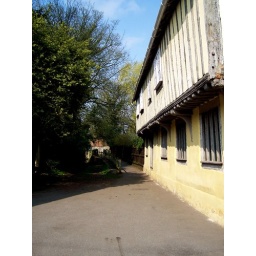
Lane to the bridge over the river